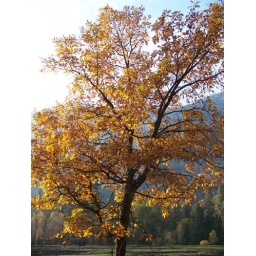
This oak tree was ablaze in golden sun. Taken near the church in Yosemite Valley